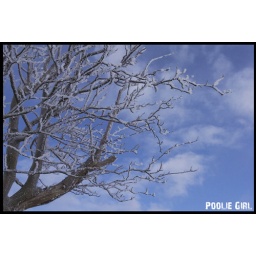
The snow laden branches of a tree on a road near Osmotherley.